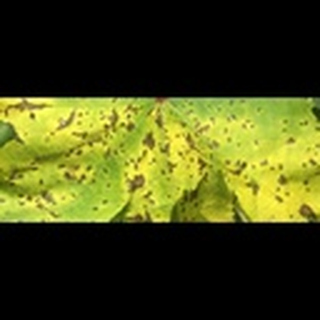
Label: cotton_bacterial_blight